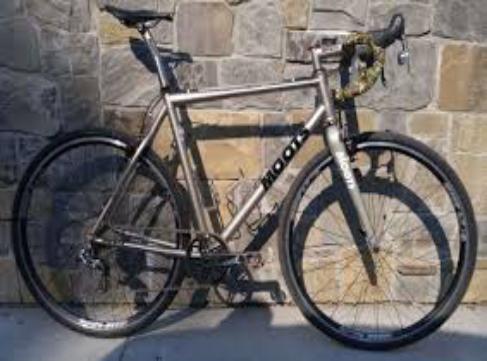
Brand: moots cycles
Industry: Transportation